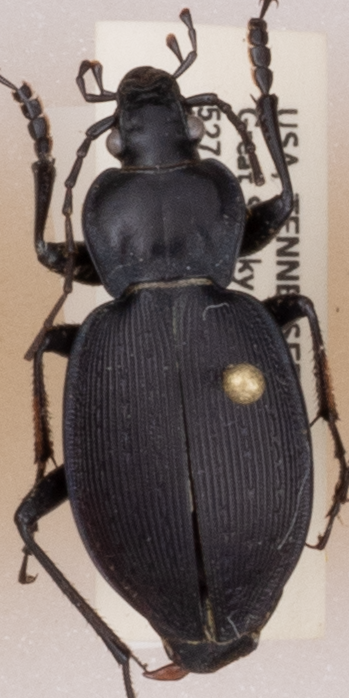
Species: Carabus goryi
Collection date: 2018-05-29
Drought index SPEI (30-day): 0.248
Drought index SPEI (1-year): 0.226
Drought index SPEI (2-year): -0.39